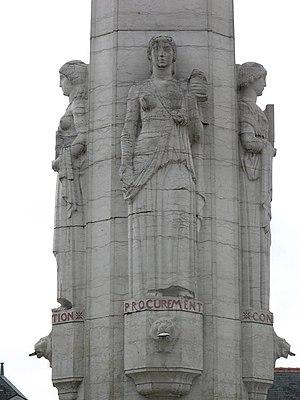
""Le Procurement"", une des quatre allégories figurant sur le mémorial"
Le Monument aux morts américain est un mémorial situé dans la ville de Tours commémorant l'aide apportée par les « Services of Supply » des « American Expeditionary Forces » aux troupes françaises durant la Première Guerre mondiale.